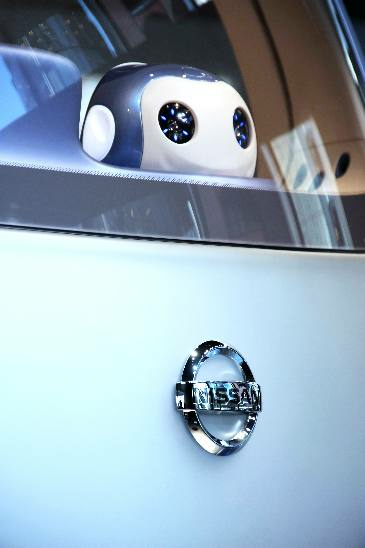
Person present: No